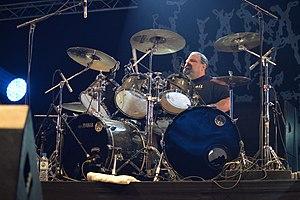
Le groupe anglais Napalm Death sur la scène Altar du Hellfest 2018.